Brussels Cross

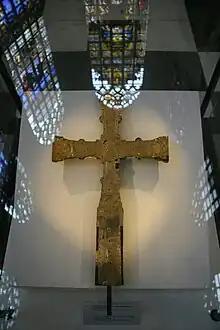
The Brussels Cross on display

The Brussels Cross or Drahmal Cross is an Anglo-Saxon cross-reliquary of the early 11th century, now in the treasury of the Cathedral of St. Michael and St. Gudula in Brussels, that bears engraved images and an inscription in Old English.